Berlin Blues (film)

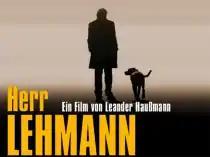

Berlin Blues is a 2003 German film by Leander Haußmann, based on the novel of the same name by Sven Regener.